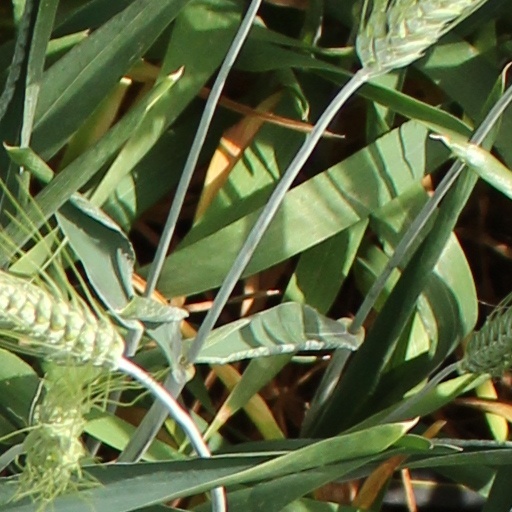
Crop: wheat